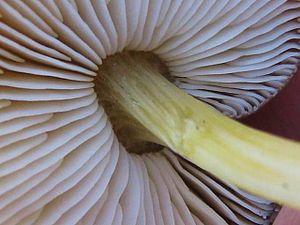
Les plutéales sont un ancien ordre de champignons basidiomycètes qui comprenait les Entolomataceae et les Pluteaceae.